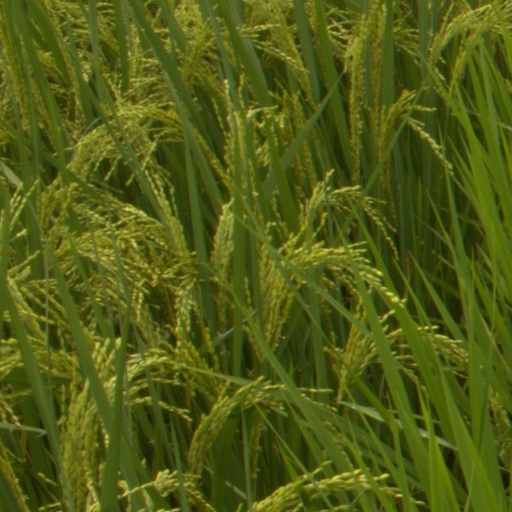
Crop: rice